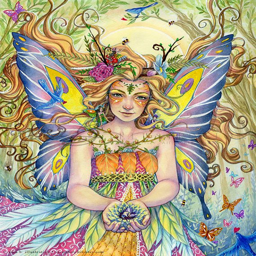
this listing is for an art print of my original watercolor painting